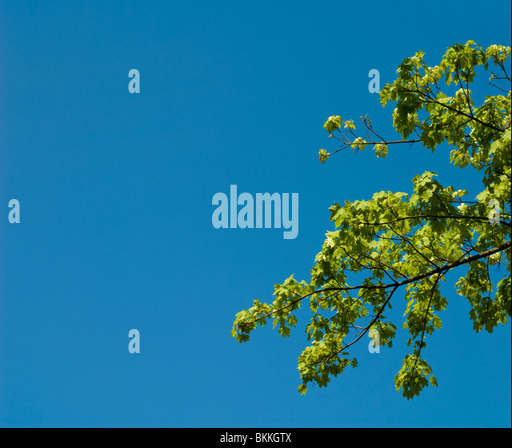
new leaves on a tree